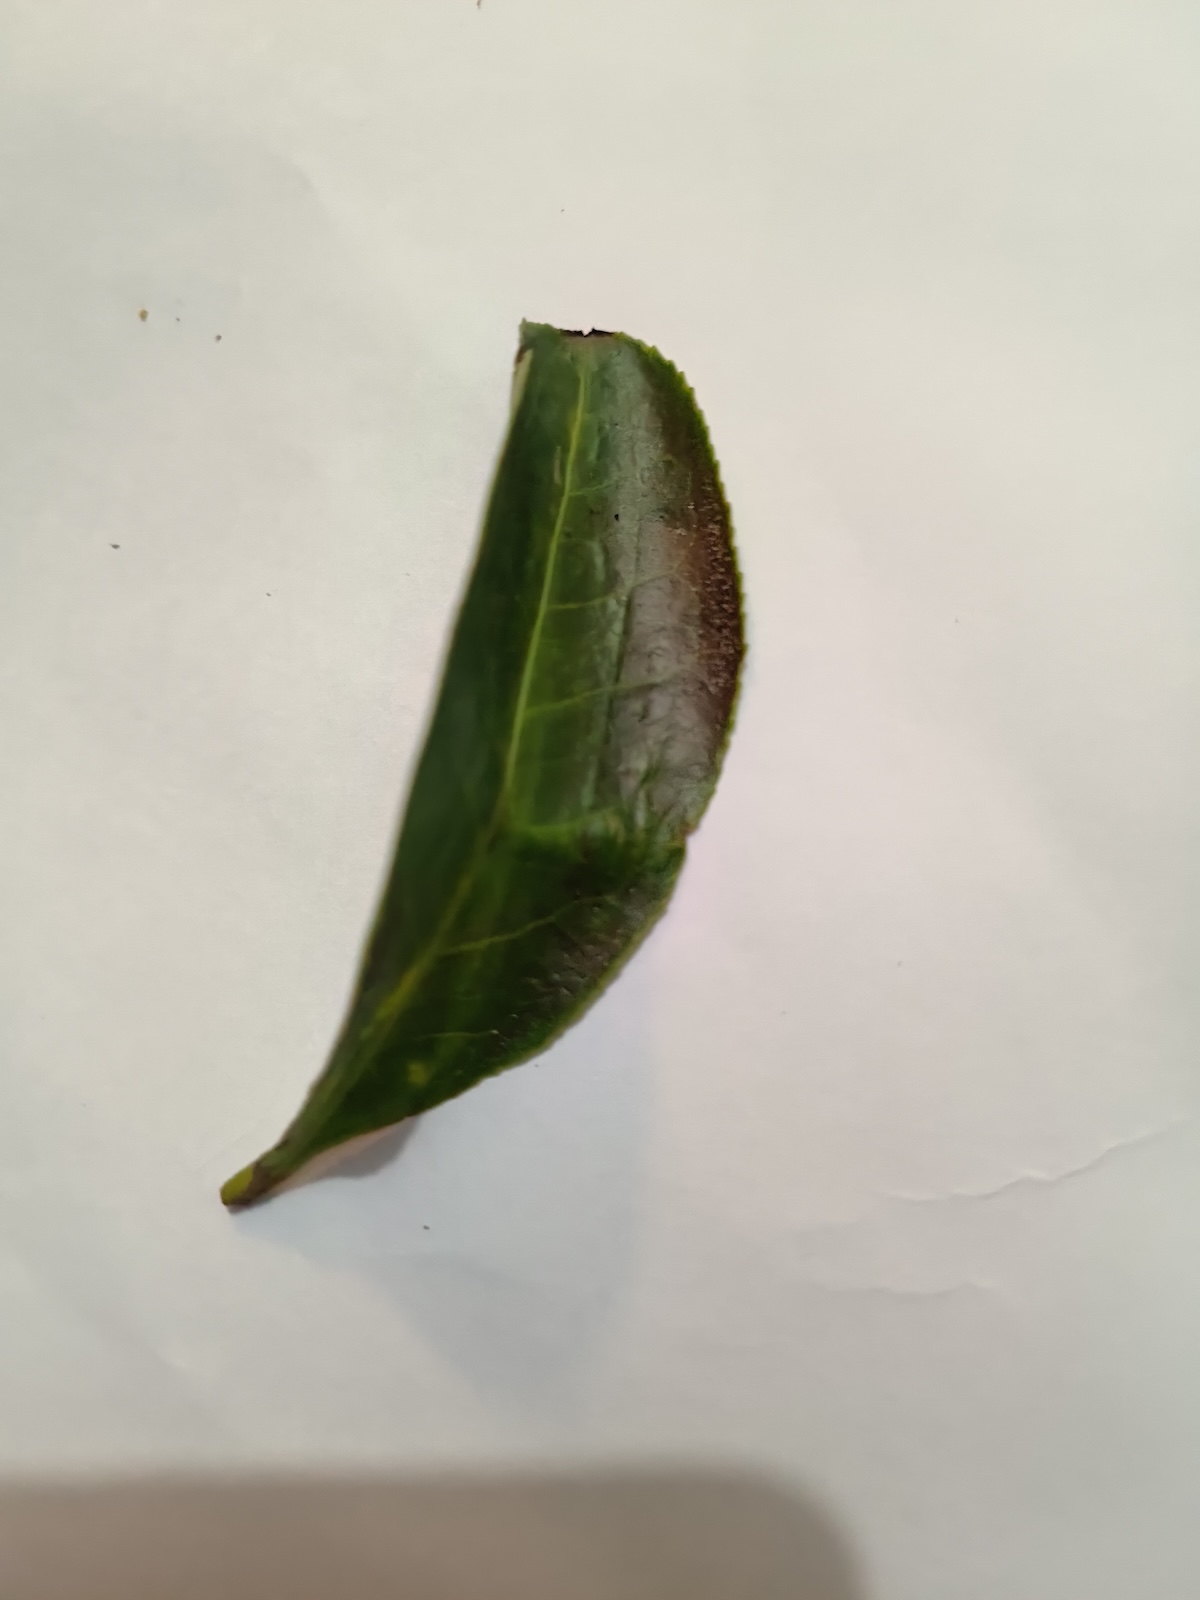
Label: Red spider